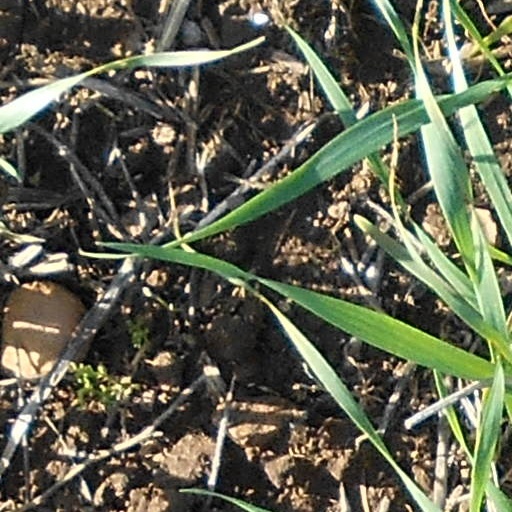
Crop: wheat